Lois Wilson (actress)

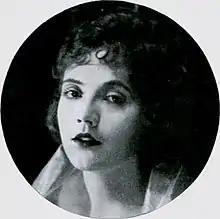
Wilson, 1922

She was once described as having a screen image of "the soft, marrying kind of woman"; in real life, however, she never married. She was chosen by Paramount Pictures to represent the motion picture industry at the British Empire Exposition of 1924. She was described as "a typical example of the American girl in character, culture and beauty". In 1919, Wilson met Gloria Swanson on the set of Cecil B. DeMille's drama, "Male and Female". In her 1981 autobiography, Swanson says "Lois had real star quality. Everyone who met her knew it was just a question of time until the right part came along. She never stopped working." They remained close friends.